Kapitan Moy Residence

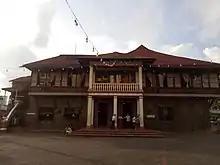

Kapitan Moy Building, also known as Cultural Center of Marikina situated in Marikina, Metro Manila, the Philippines, is the 200-year-old house of Don Laureano Guevarra (July 4, 1851 – December 30, 1891), known as the founder of the Marikina shoe industry. Also known as "Kapitan Moy", he served as "capitan municipal" in the former municipality. A historical marker honoring him as the "Pioneer of the Shoe-making Industry in Marikina" was installed at his birthplace in 1970. Presently, there are two restaurants found in the ground floor of the Kapitan Moy Building and these are Café Kapitan Restaurant and Kusina ni Kambal. At the Café Kapitan Restaurant is an old well which serves as a décor and a wishing well to customers.